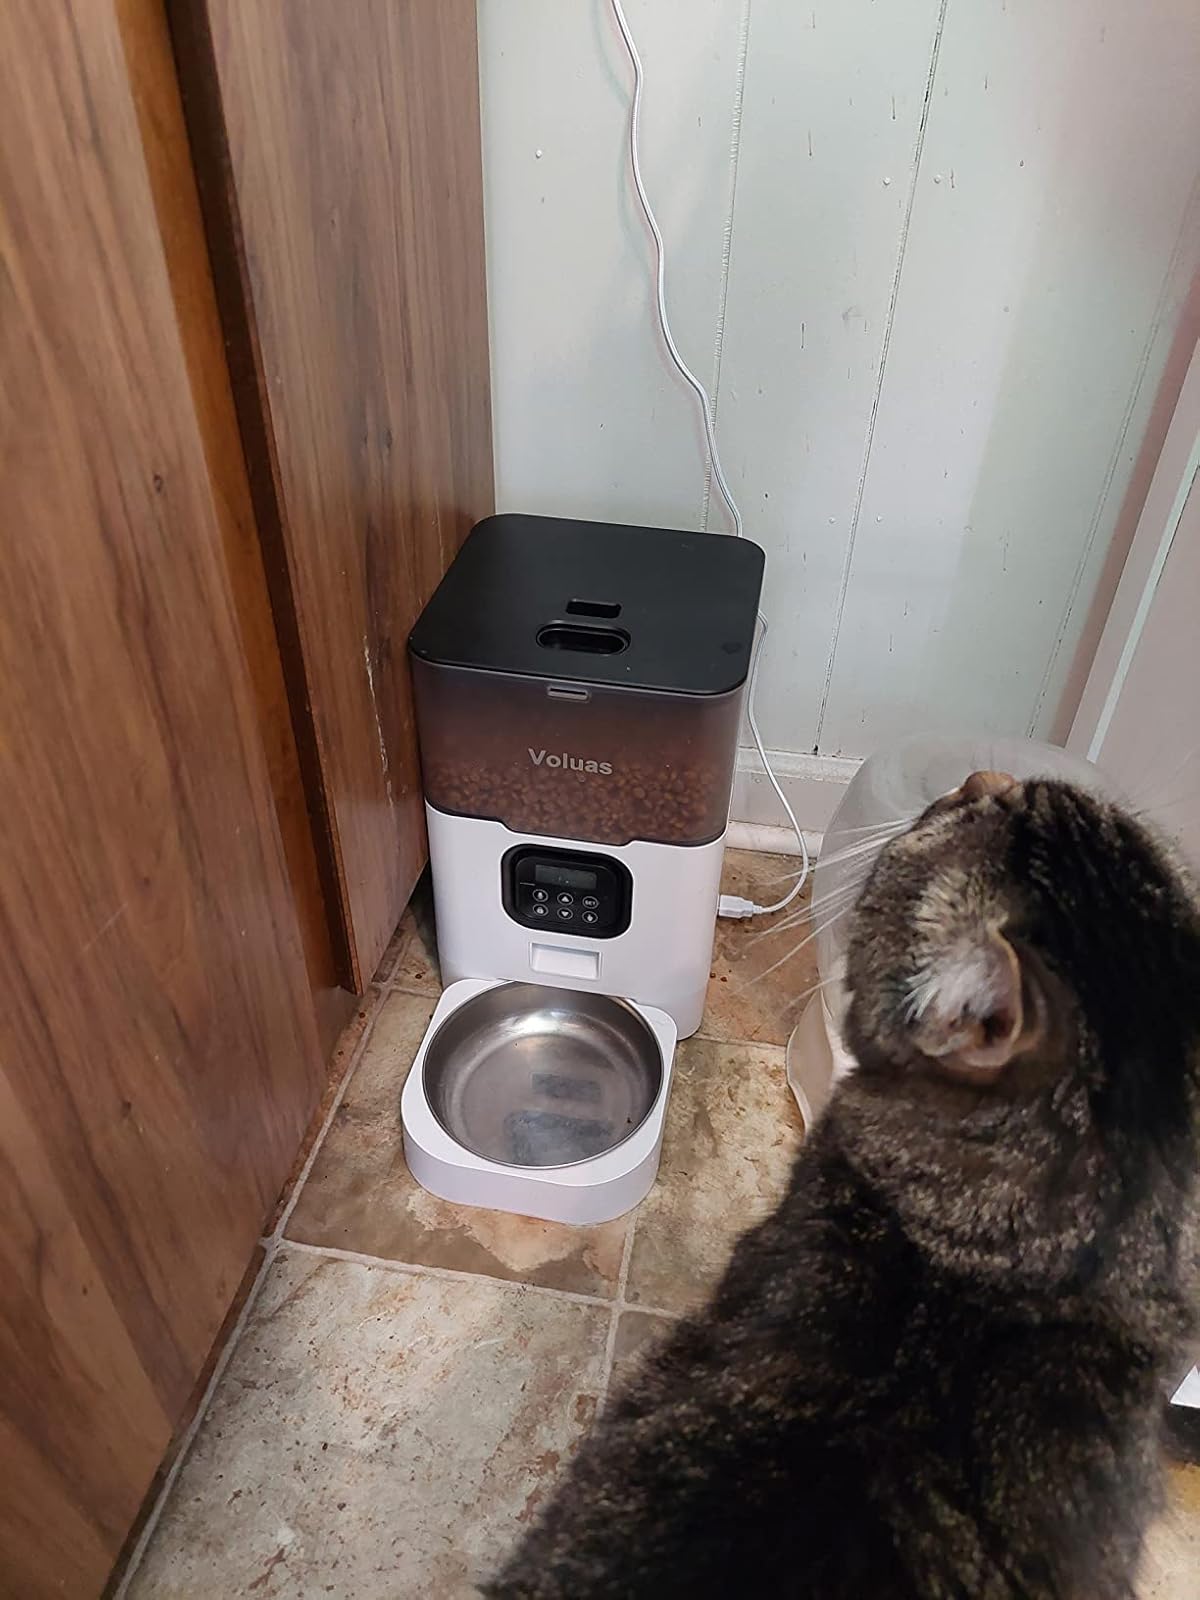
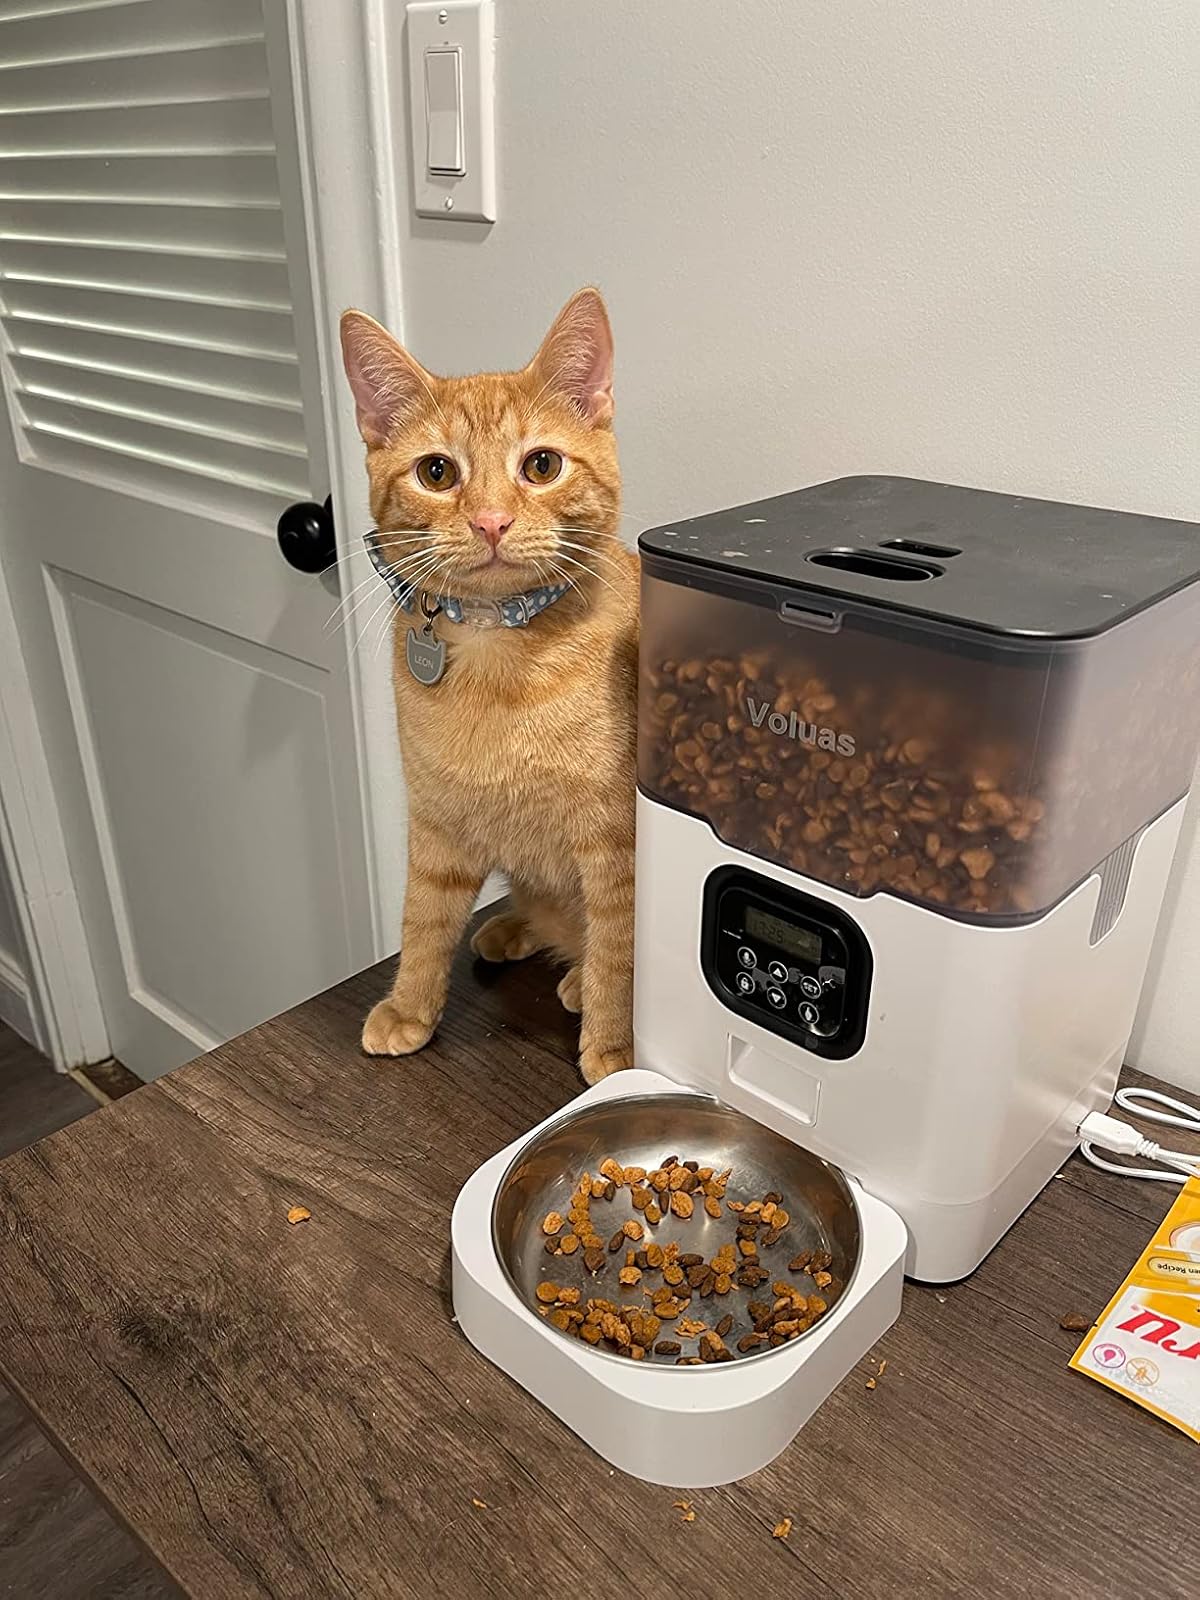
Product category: items_feeder
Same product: yes